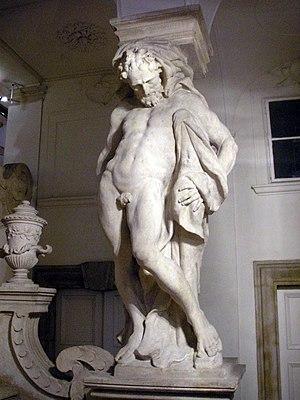
Giovanni Battista Pietro Giuliani, né le 29 avril 1664 à Venise et mort le 5 septembre 1744 à Heiligenkreuz, est un sculpteur et stuccateur vénitien qui fut actif en Autriche.